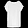
Label: Shirt